Economy of South America

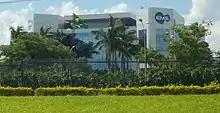
EMS, the largest Brazilian pharmaceutical industry

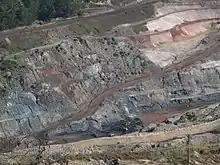
Iron mine in Minas Gerais. Brazil is the world's second largest iron ore exporter.

The World Bank annually lists the top manufacturing countries by total manufacturing value. According to the 2019 list, Brazil has the thirteenth most valuable industry in the world (US$173.6 billion), Venezuela the thirtieth largest (US$58.2 billion, however, it depends on oil to obtain this value), Argentina the 31st largest (US$57.7 billion), Colombia the 46th largest (US$35.4 billion), Peru the 50th largest (US$28.7 billion) and Chile the 51st largest (US$28.3 billion).